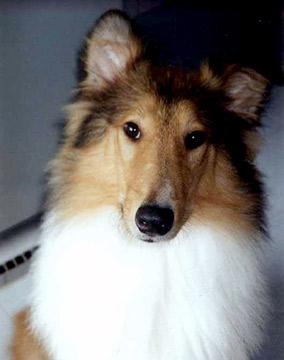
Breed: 227-n000094-collie